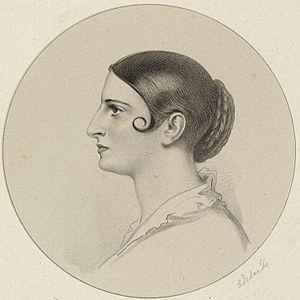
Adelaide Kemble, née en 1814 à Londres et morte le 4 août 1879 à Warsash, est une cantatrice anglaise.